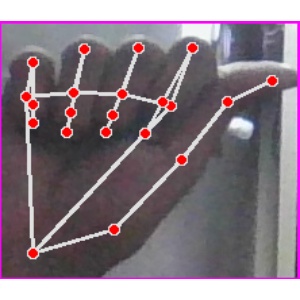
अक्षर: छ